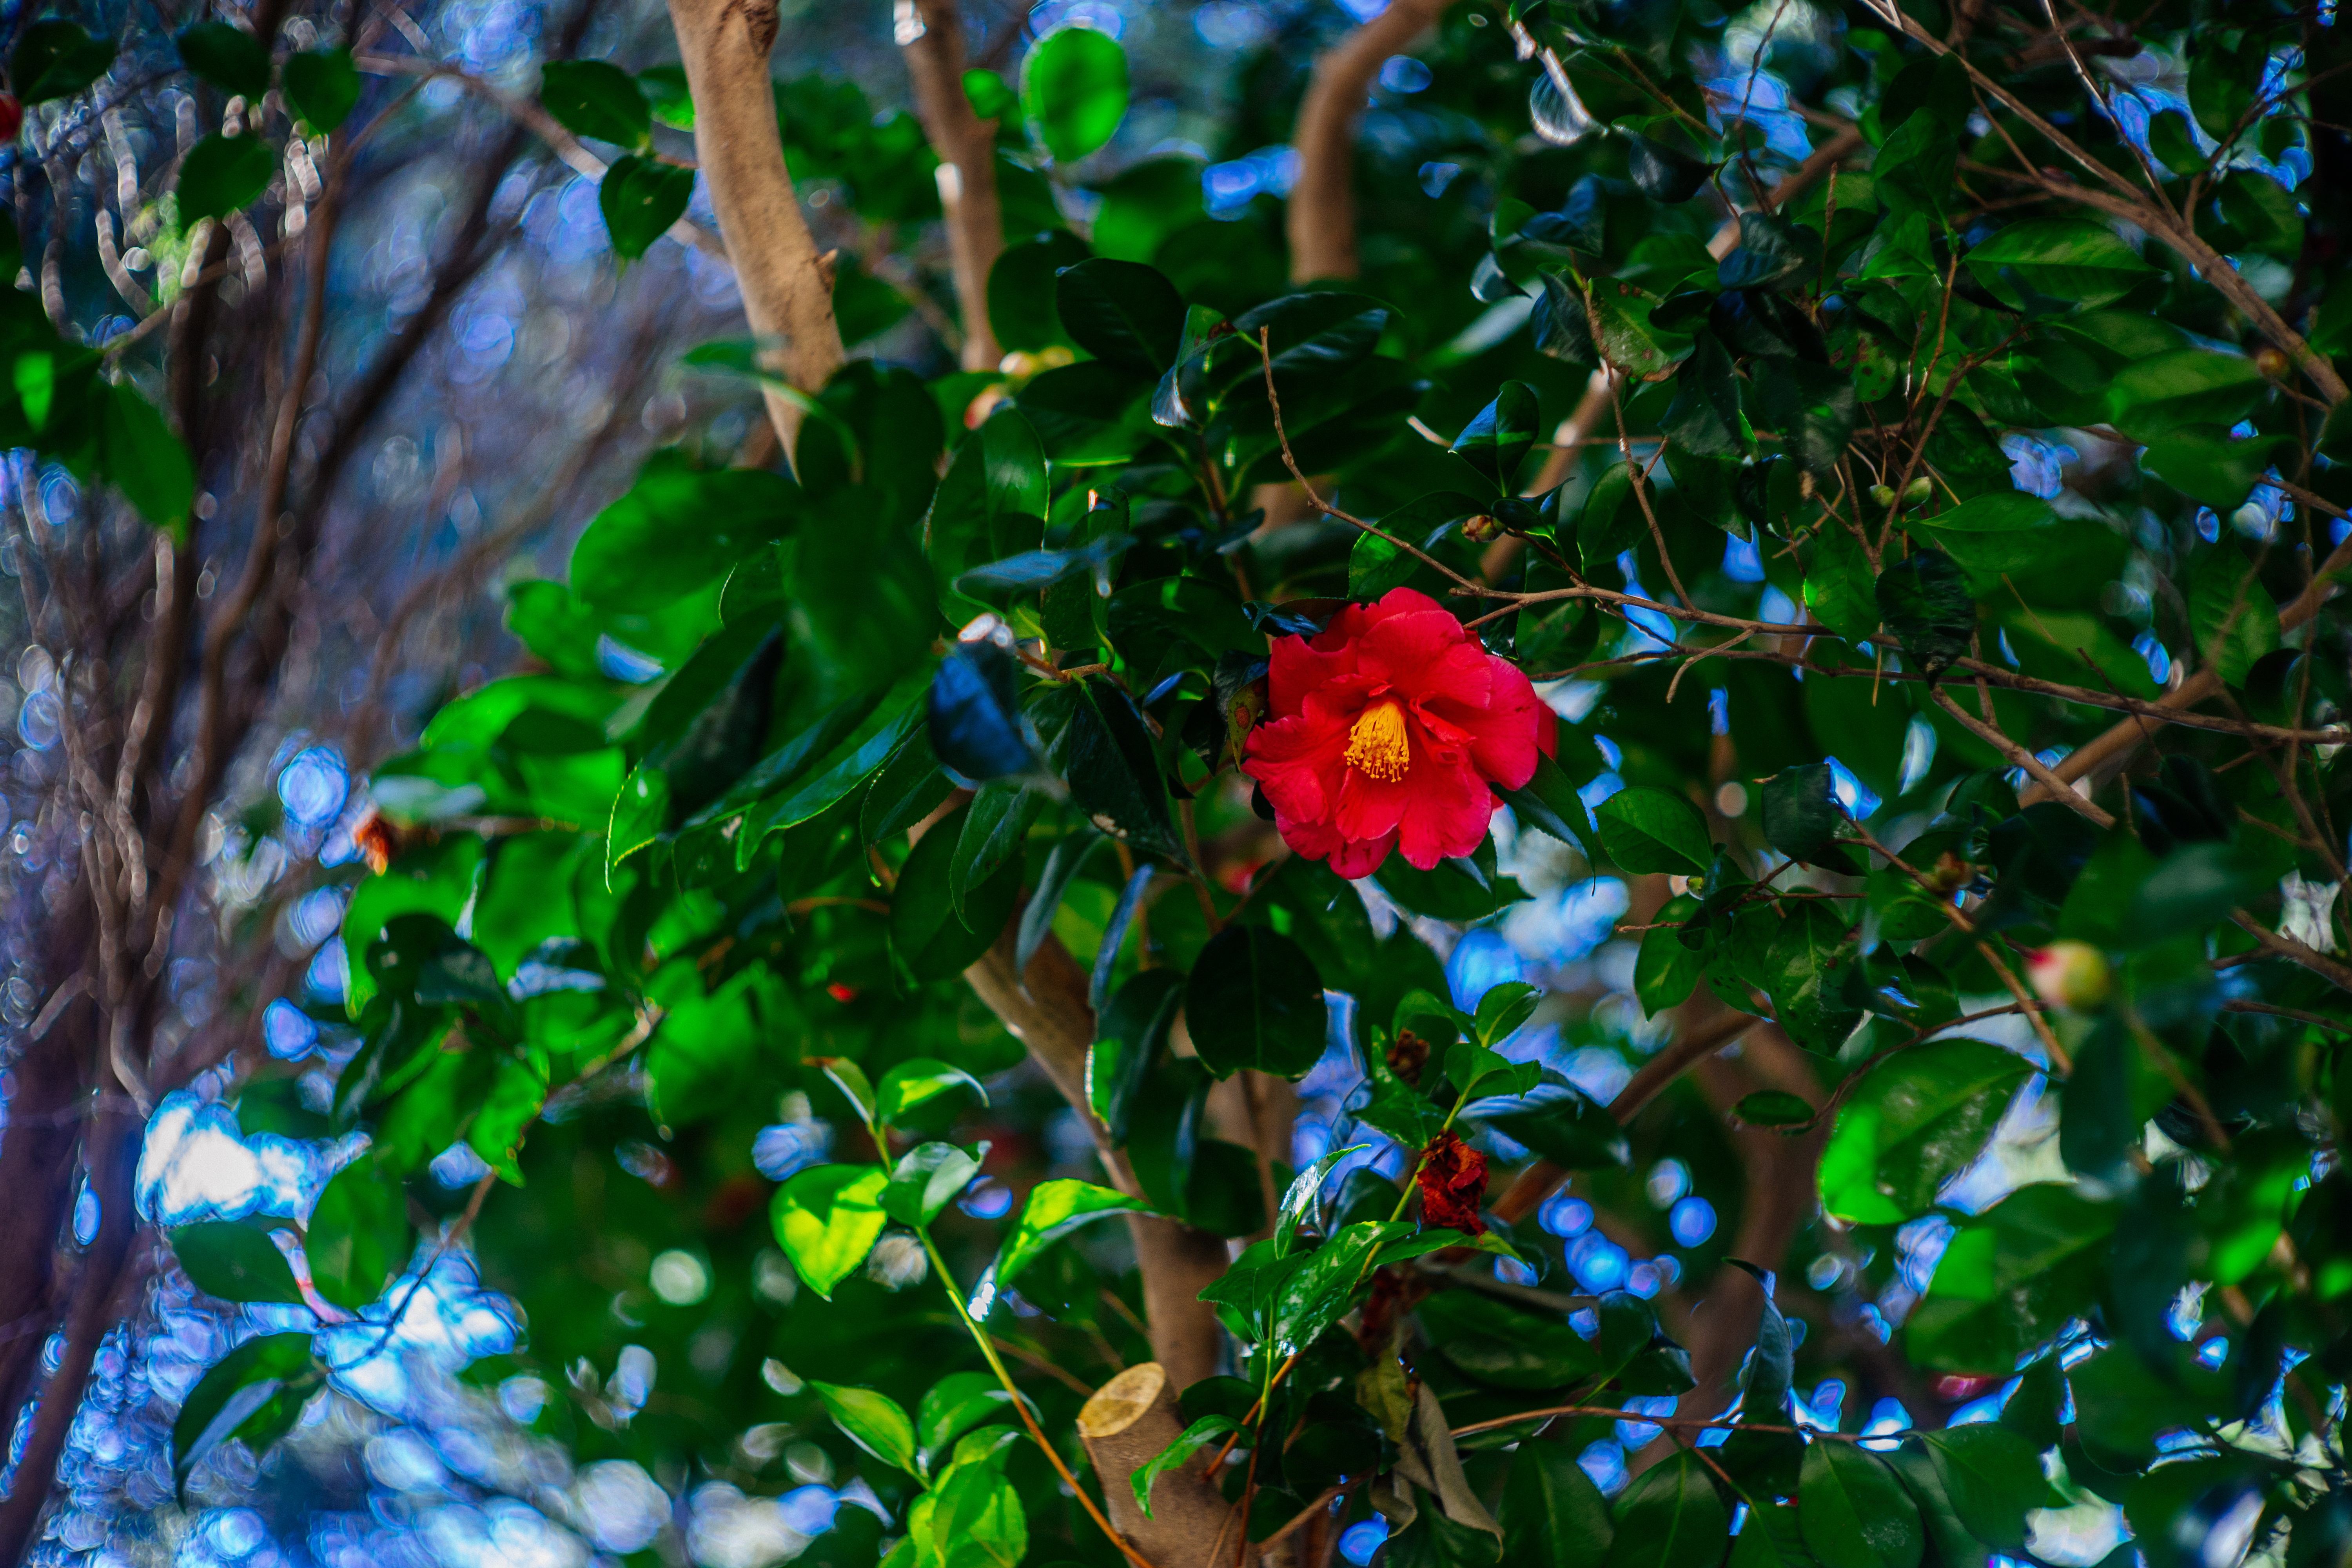
tree, nature, forest, branch, blossom, plant, sunlight, leaf, flower, green, jungle, autumn, botany, garden, flora, flowers, shrub, busan, flowering plant, land plant, camellia flower